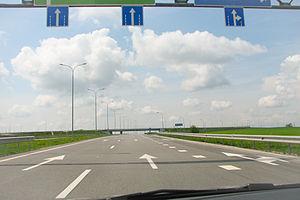
L'Ukraine a une économie diversifiée, mais encore tributaire des industries établies à l'époque soviétique. C'est un marché libre émergeant avec une croissance importante durant la majeure partie des années 2000. Ses ressources naturelles tournent beaucoup autour de l'agriculture et des ressources minières L'économie est caractérisée par une inflation importante et des rendements économiques assez faible.